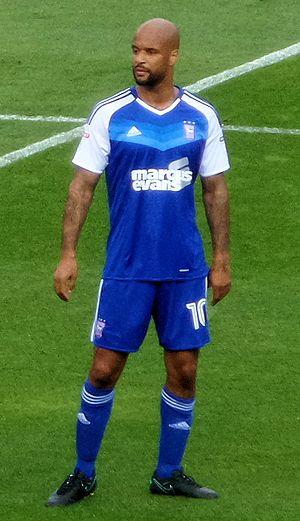
David James McGoldrick, né le 29 novembre 1987 à Nottingham, est un footballeur international irlandais qui évolue au poste d'attaquant à Sheffield United.